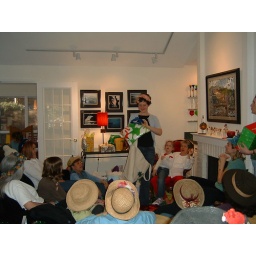
A big beach towel was in the bag